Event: Nepal Earthquake
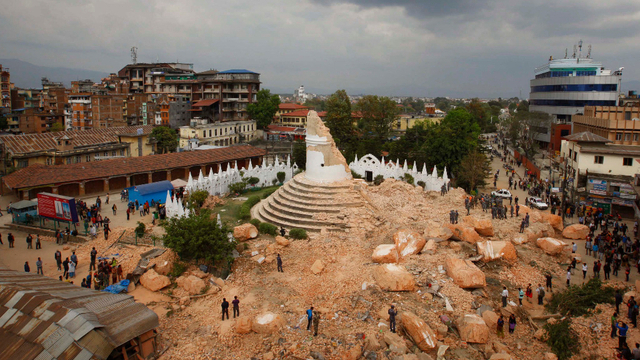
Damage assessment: damage